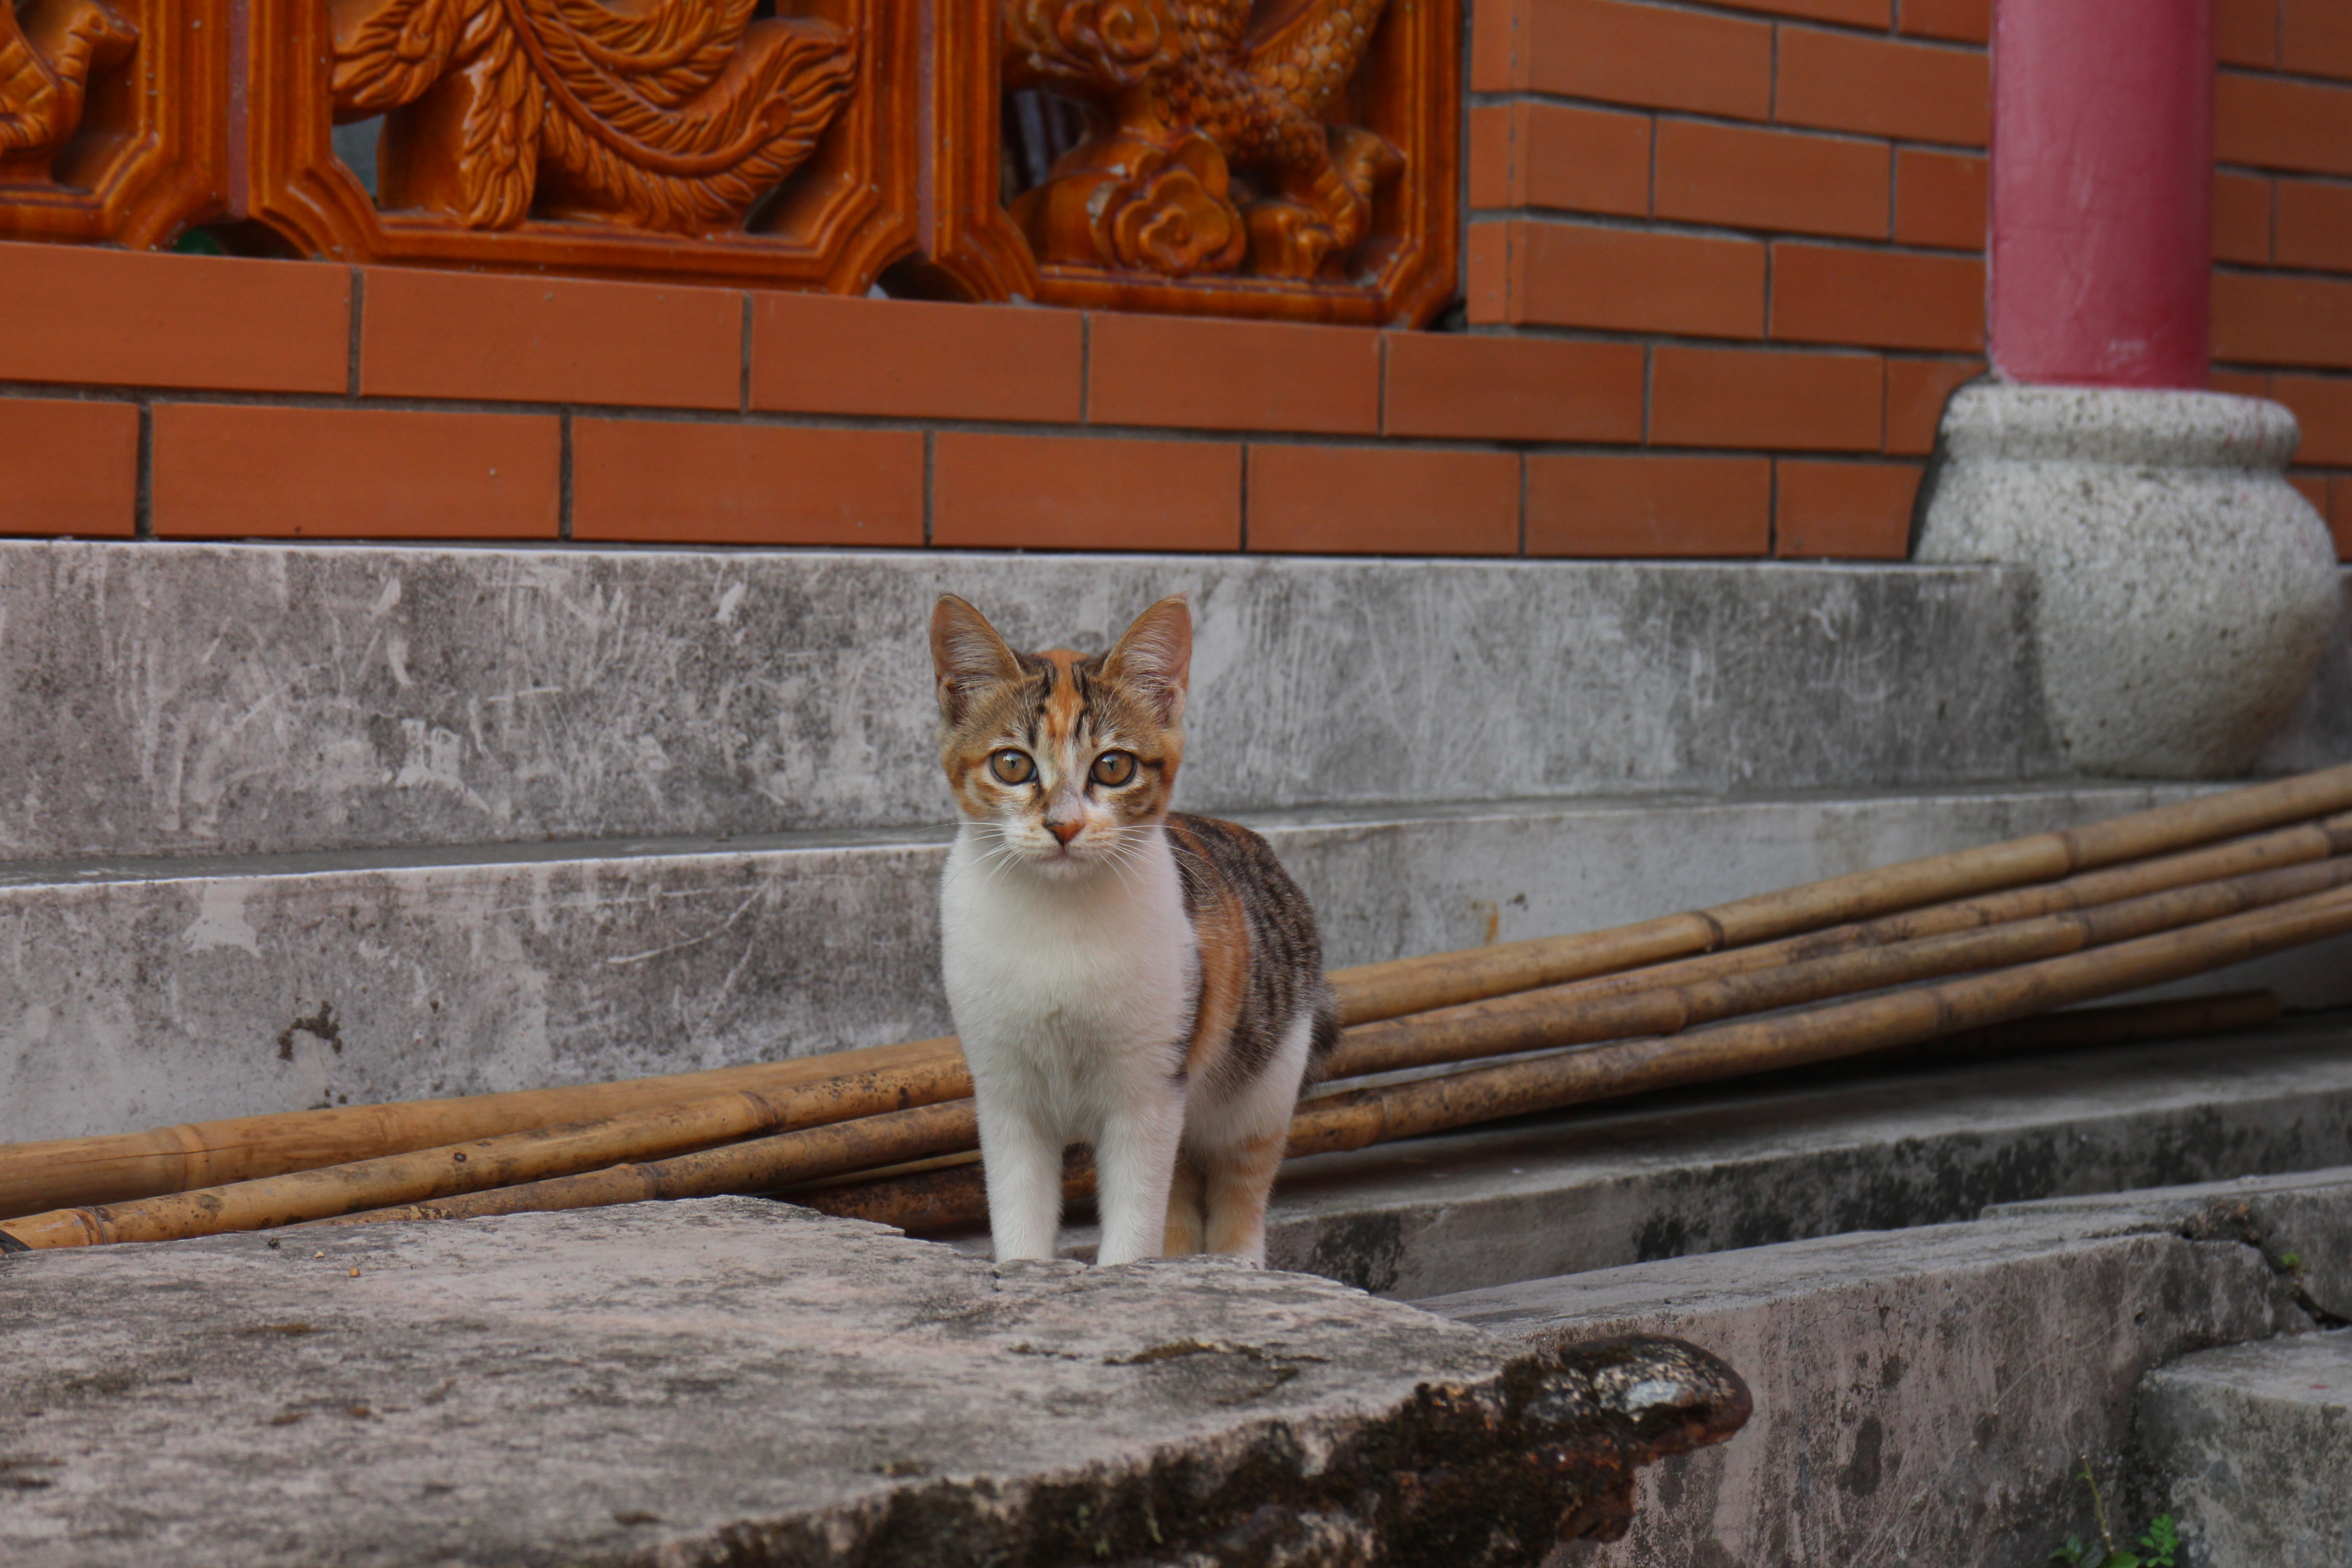
animal, cat, mammal, fauna, pets, cats, temple, vertebrate, losing his home, small to medium sized cats, cat like mammal